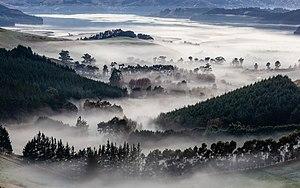
Lyttelton Harbour est l'une des deux plus importantes baies de la péninsule de Banks dans la région de Canterbury en Nouvelle-Zélande.